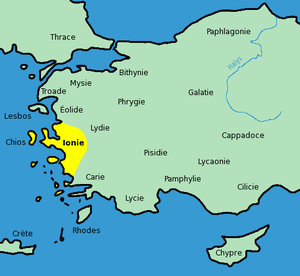
Carte montrant l'emplacement de l'Ionie en Asie Mineure. Traduite et adaptée de Image:Turkey ancient region map ionia.JPG.
Denys le Phocéen ou Dionysos de Phocée est un marin grec du Vᵉ siècle av. J.-C. principalement connu pour sa participation à la bataille de Ladé en 494 av. J.-C. lors de la révolte de l'Ionie. Avant cette bataille, il fit un discours devant ses alliés ioniens dans lequel il leur demandait de lui confier le commandement. Ainsi, il commença à appliquer une excellente discipline à l'armée, mais il entraîna si durement les soldats ioniens qu'ils se mutinèrent au bout de sept jours et refusèrent de continuer les exercices. La bataille qui s'ensuivit fut un désastre pour les Grecs. Au vu de cet échec, Denys prit la mer et se fit pirate.
Les présocratiques sont des philosophes qui, dans la Grèce antique, ont participé aux origines de la philosophie et ont vécu du milieu du VIᵉ siècle av. J.-C. jusqu'au IVᵉ siècle av. J.-C., c'est-à-dire pour la plupart avant Socrate. Certains penseurs considérés comme présocratiques étaient toutefois contemporains de Socrate, comme les atomistes et certains sophistes.
Les guerres médiques opposent les Grecs aux Perses de l'Empire achéménide au début du Vᵉ siècle av. J.-C. Elles sont déclenchées par la révolte des cités grecques asiatiques contre la domination perse, l'intervention d'Athènes en leur faveur entraînant des représailles. Les deux expéditions militaires des souverains achéménides Darius Iᵉʳ et Xerxès Iᵉʳ constituent les principaux épisodes militaires de ce conflit ; elles se concluent par la victoire spectaculaire des cités grecques européennes conduites par Athènes et Sparte.
L'Ionie est une région historique du monde grec antique située à l'ouest de l'Asie mineure, entre Phocée au nord et Milet au sud. Elle correspond à la région située dans un rayon de 170 km autour de la ville actuelle d'Izmir, en Turquie. Elle emprunte son nom à Ion, ancêtre légendaire des peuples de cette région. C'est en Ionie que se sont développées les premières formes de science de la philosophie en Occident, chez les penseurs appelés Présocratiques, dont une école particulière, celle des Physiciens, est aussi appelée l'école ionienne. Homère y aurait vécu au VIIIᵉ siècle av. J.-C.